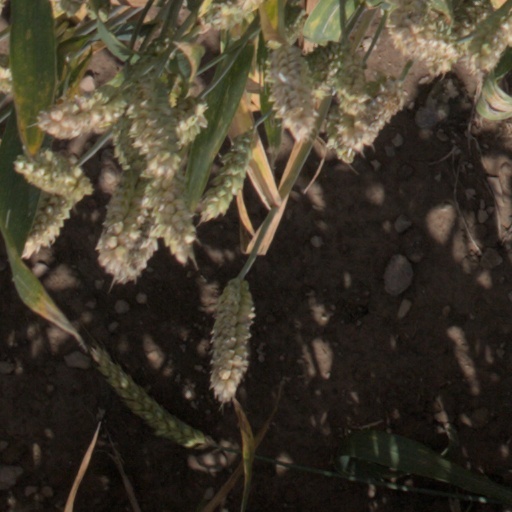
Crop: wheat